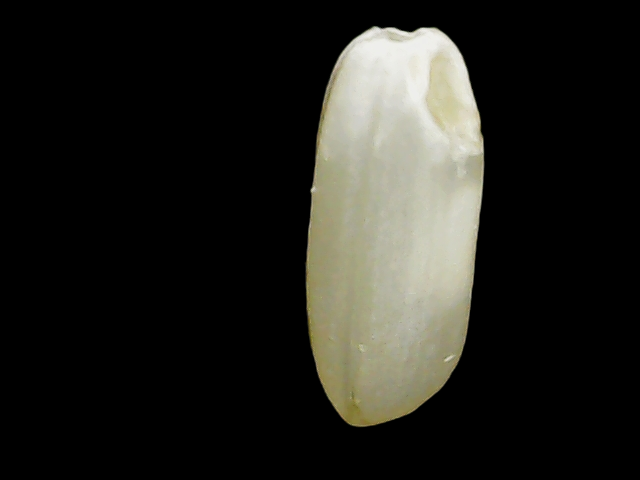
Rice variety: Binadhan23